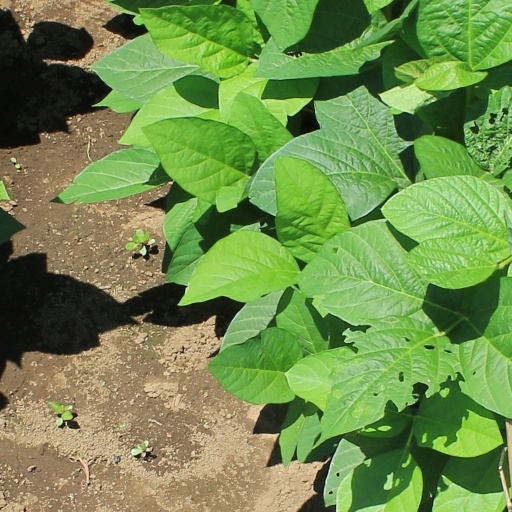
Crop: soybean